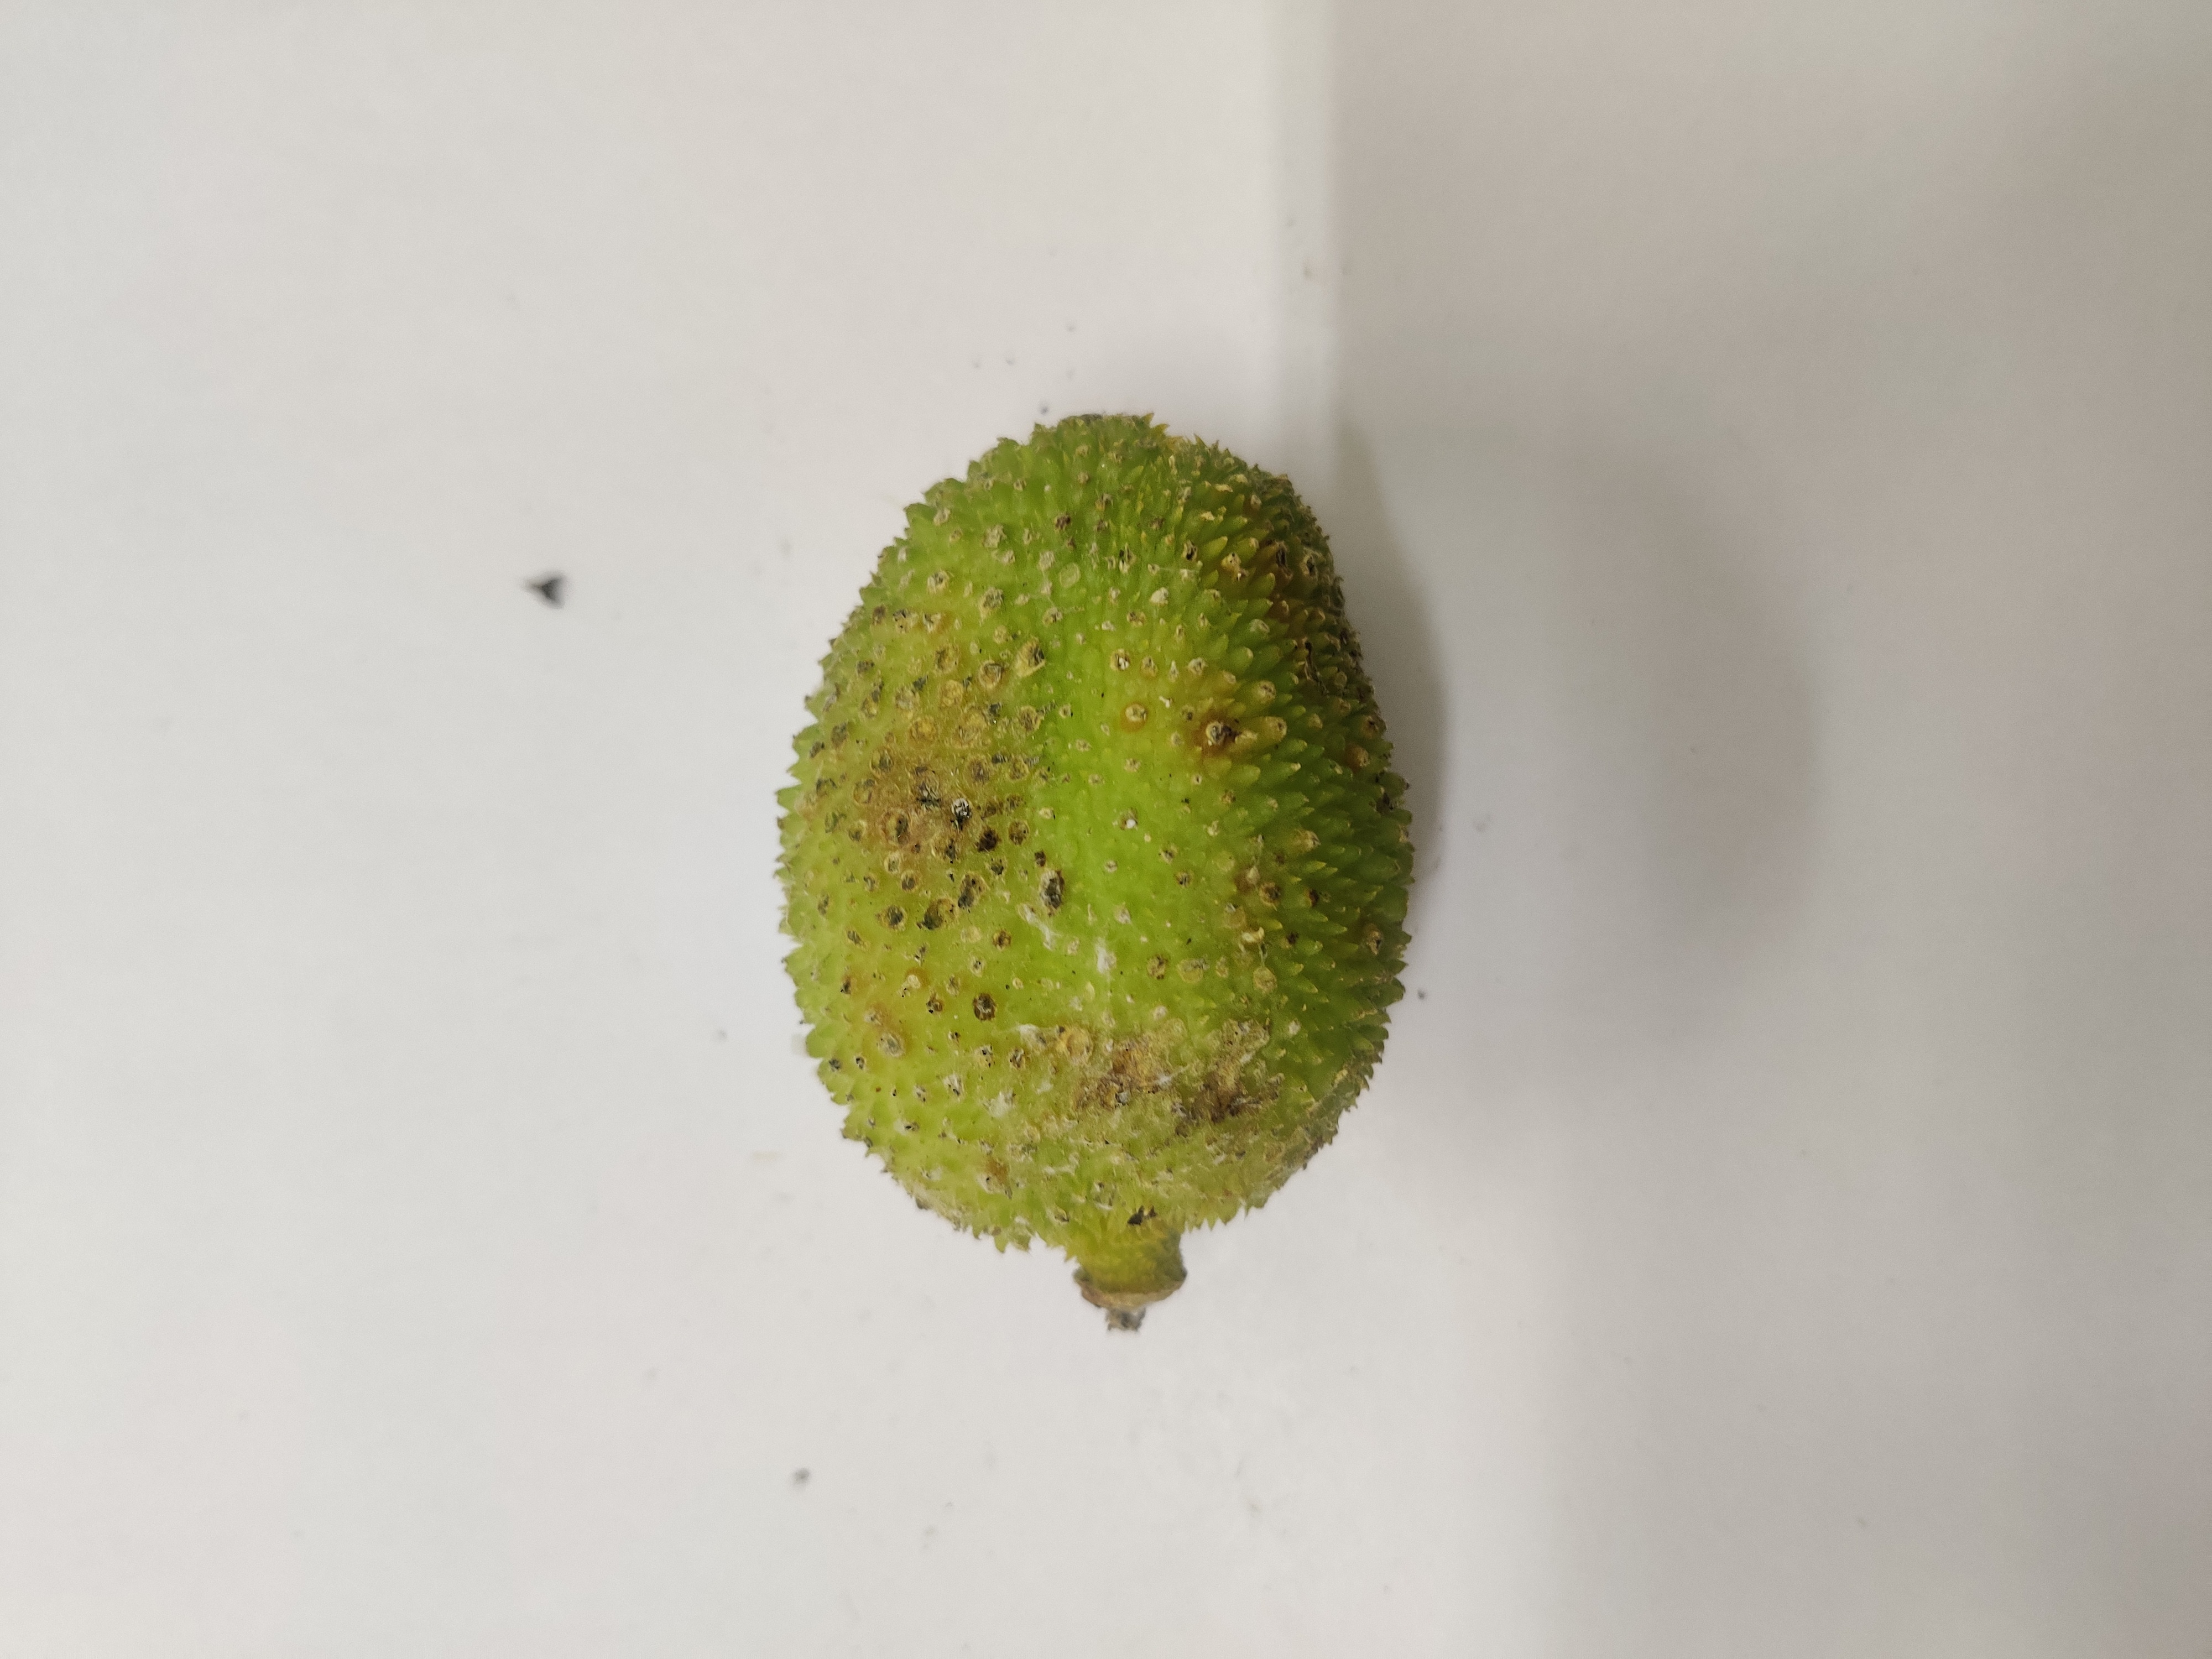
Crop: Spiny Gourd
Condition: Severely Damaged